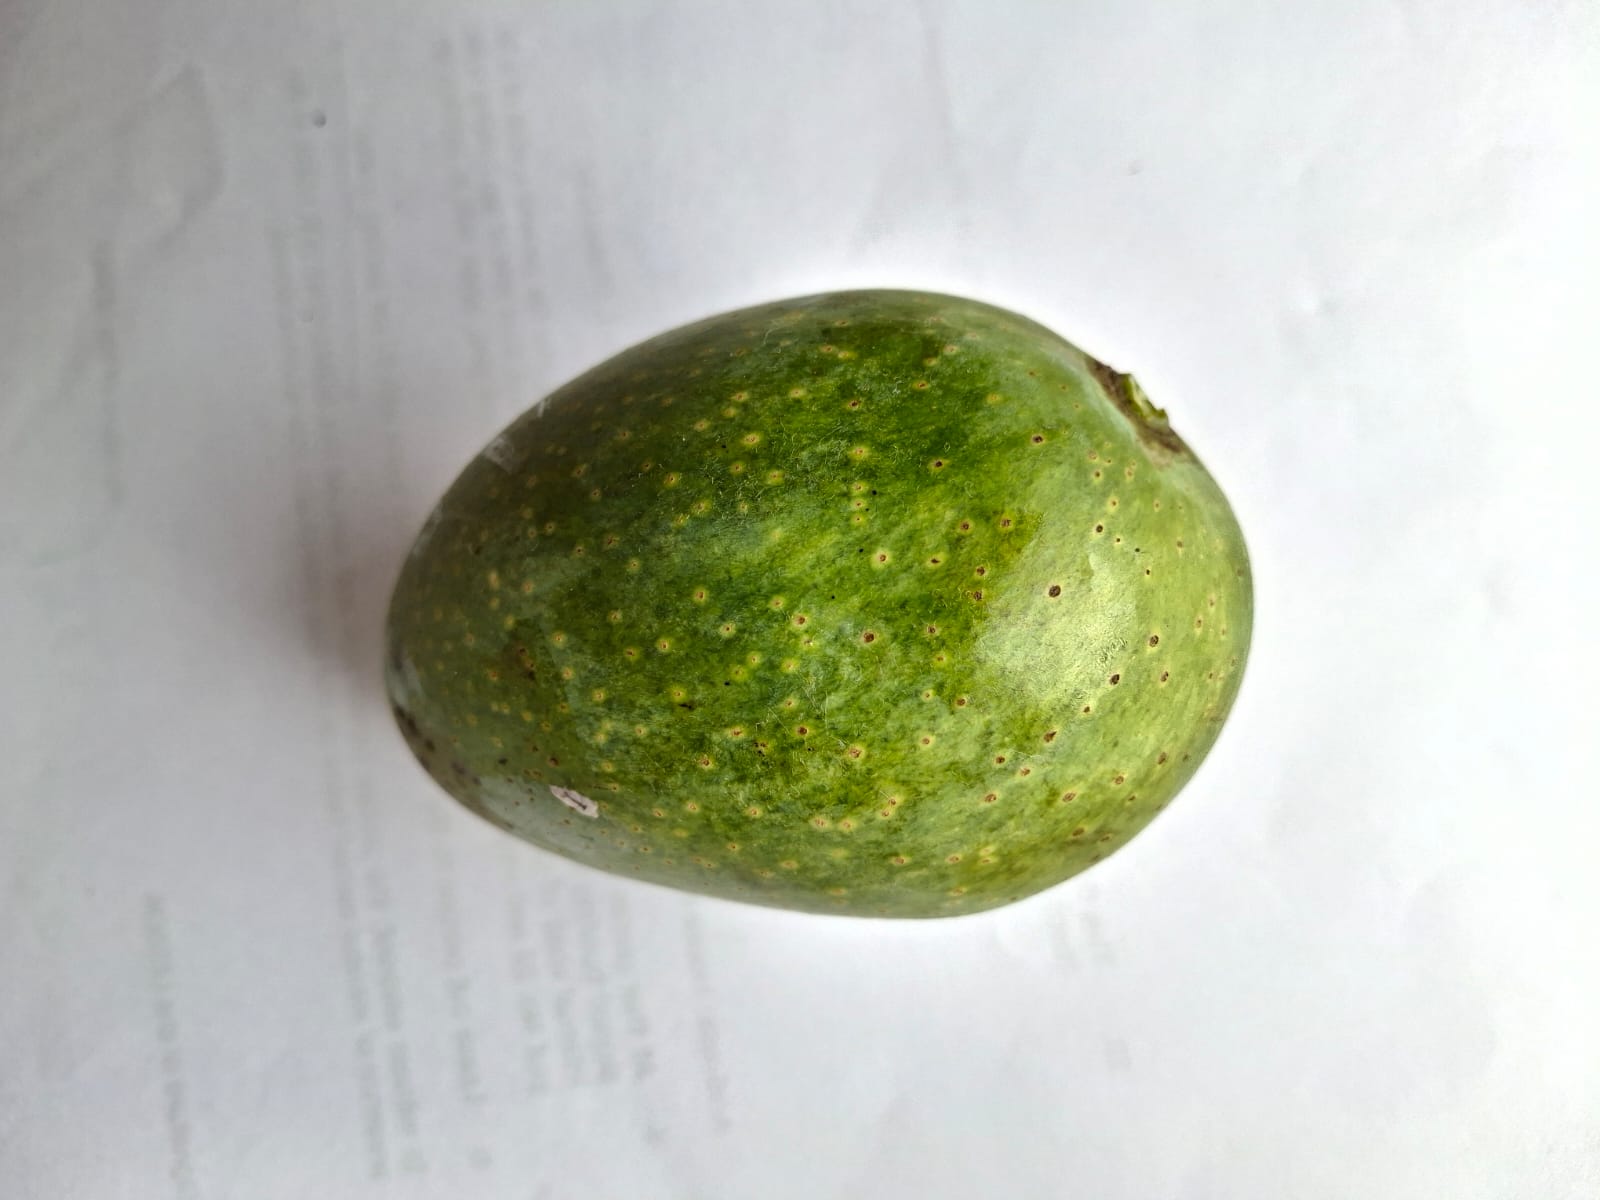
Mango variety: GopalBhog